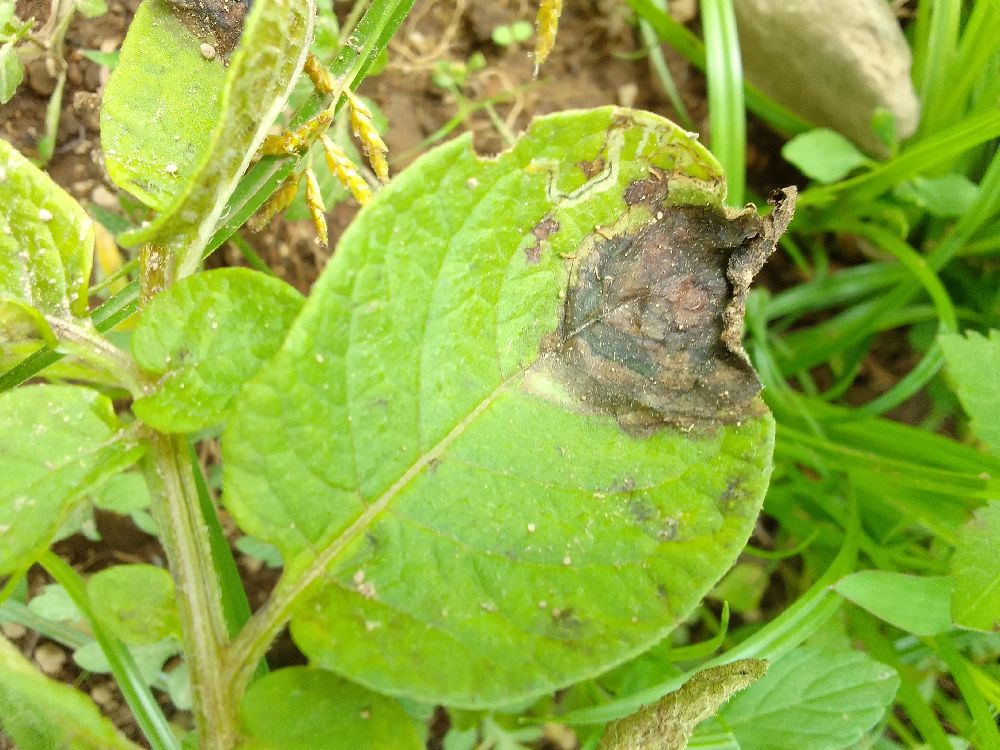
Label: Late blight